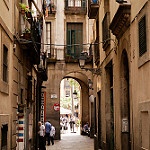
Scene: Outdoor